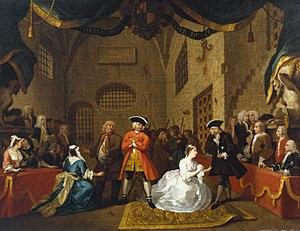
Adam Bede est le premier roman de l'écrivaine anglaise George Eliot, publié en 1859 alors qu'elle a trente-huit ans. Bien que déjà connue et respectée en tant qu'intellectuelle et auteur, George Eliot, de son vrai nom Mary Ann Evans, préfère rester anonyme. Le roman est immédiatement apprécié pour son réalisme et sa description de la vie rurale. Andrew Sanders rapporte que la reine Victoria elle-même, conquise par sa lecture, passa commande de deux tableaux illustrant certaines scènes.
Henry Fielding est resté pendant une décennie le dramaturge le plus renommé de son temps. À la fois auteur, metteur en scène et directeur de troupe, il travaille au théâtre royal de Drury Lane ou au Petit Haymarket, et à l’occasion à Goodman's Fields d'Ayliffe Street, Whitechapel. Ses nombreuses signatures, Scriblerus Secundus, MR FIELDING, Le Grand Moghol ou encore Mr Luckless, jalonnent les diverses phases de ses activités scéniques.
Les Aventures de Roderick Random ou Roderick Random, en anglais, The Adventures of Roderick Random, publié en 1748, est le premier roman de Tobias Smollett. Le roman n'a d'abord pas été signé, mais lorsque son succès s'est confirmé, l'auteur en a reconnu la paternité. Si Paul-Gabriel Boucé défend âprement la thèse que l'assimilation entre Smollett et ses personae de fiction, en particulier son héros, a été fort dommageable à sa réputation littéraire, il ne semble pas y avoir de doute que Roderick Random s'appuie, au moins en partie, sur l'expérience personnelle de l'auteur embarqué dans la Royal Navy comme assistant-chirurgien, en particulier lors du siège de Carthagène.
29 janvier : L'Opéra des gueux de John Gay, créé à Londres.
Le Lieutenant-général Charles Powlett, 3ᵉ duc de Bolton KG, PC, titré comte de Wiltshire de 1685 à 1699, et marquis de Winchester de 1699 à 1722, était un homme politique britannique qui a siégé à la Chambre des Communes anglaise de 1705 à 1708 et à la Chambre des communes du Royaume-Uni entre 1708 et 1717 quand il a été élevé à la pairie en tant que Lord Powlett et siégé à la Chambre des lords.
The Beggar's Opera est un ballad opera en trois actes, écrit en 1728 par John Gay, sur une musique de Johann Christoph Pepusch.